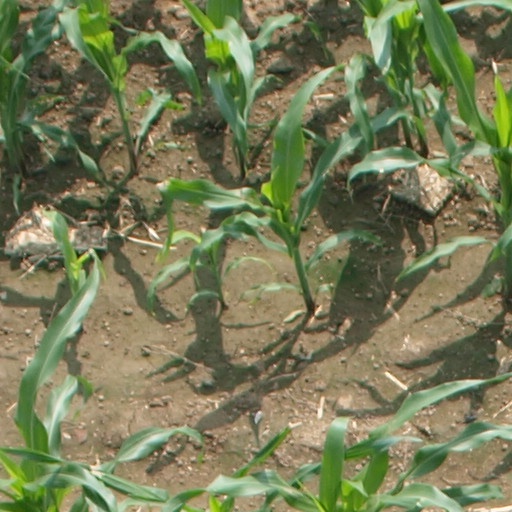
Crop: maize; corn